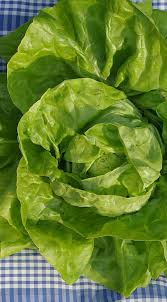
Label: trash